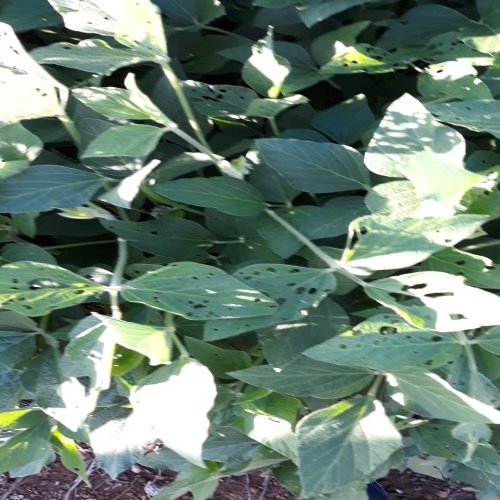
Label: Diabrotica_speciosa